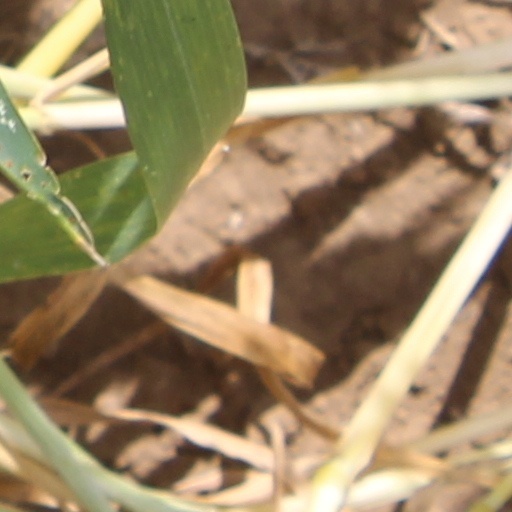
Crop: wheat